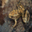
Label: frog